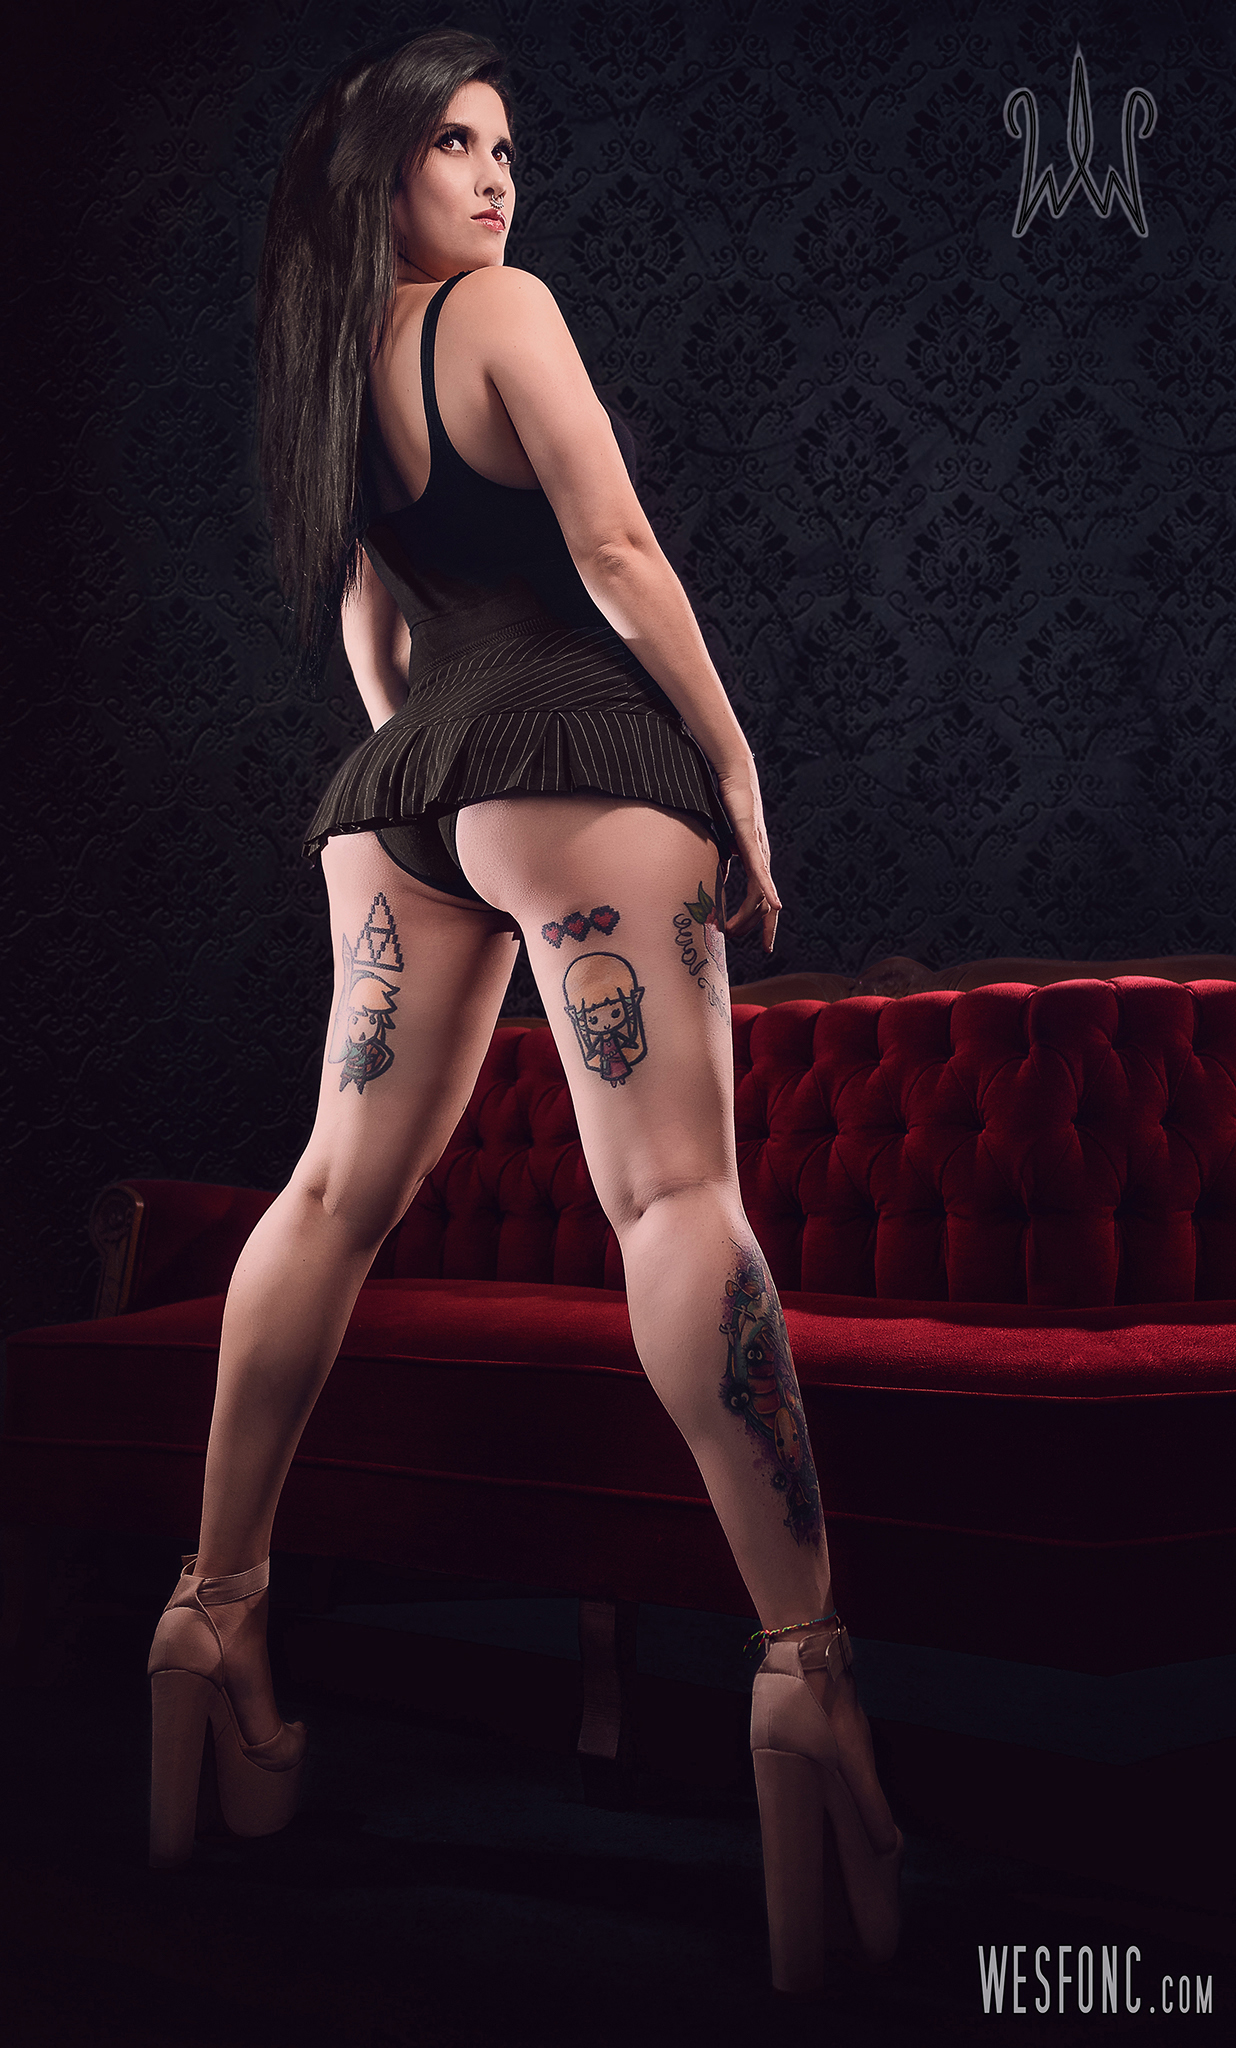
legs, feet, pantyhose, stockings, tights, model, beauty, leg, lingerie, thigh, joint, girl, stocking, muscle, human body, undergarment, black hair, arm, hand, fetish model, human leg, long hair, tattoo, brown hair, abdomen, computer wallpaper, agent provocateur, art model, photo shoot, hip